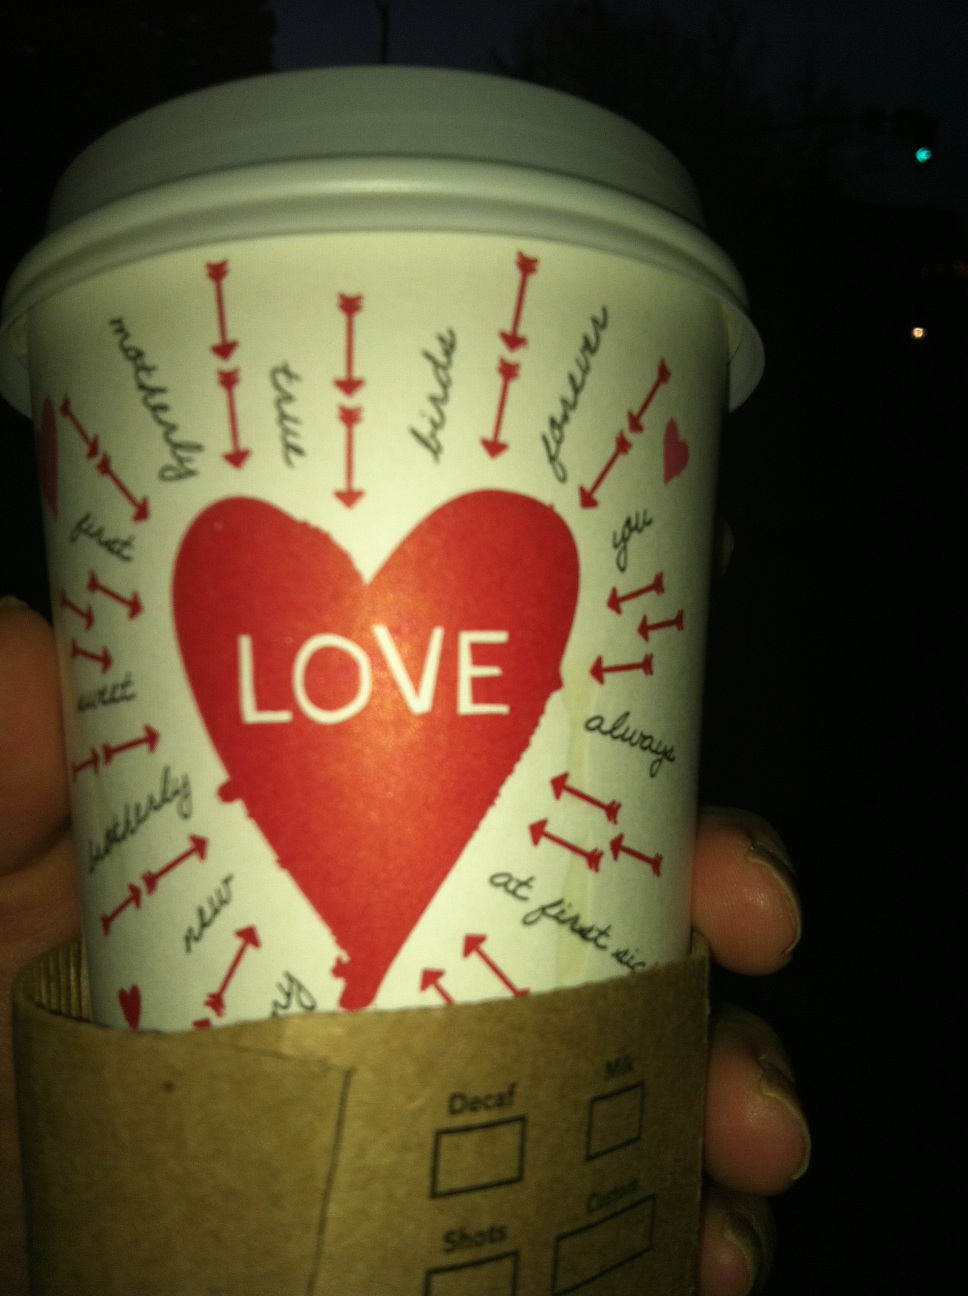Question: What does this say?
Answer: love